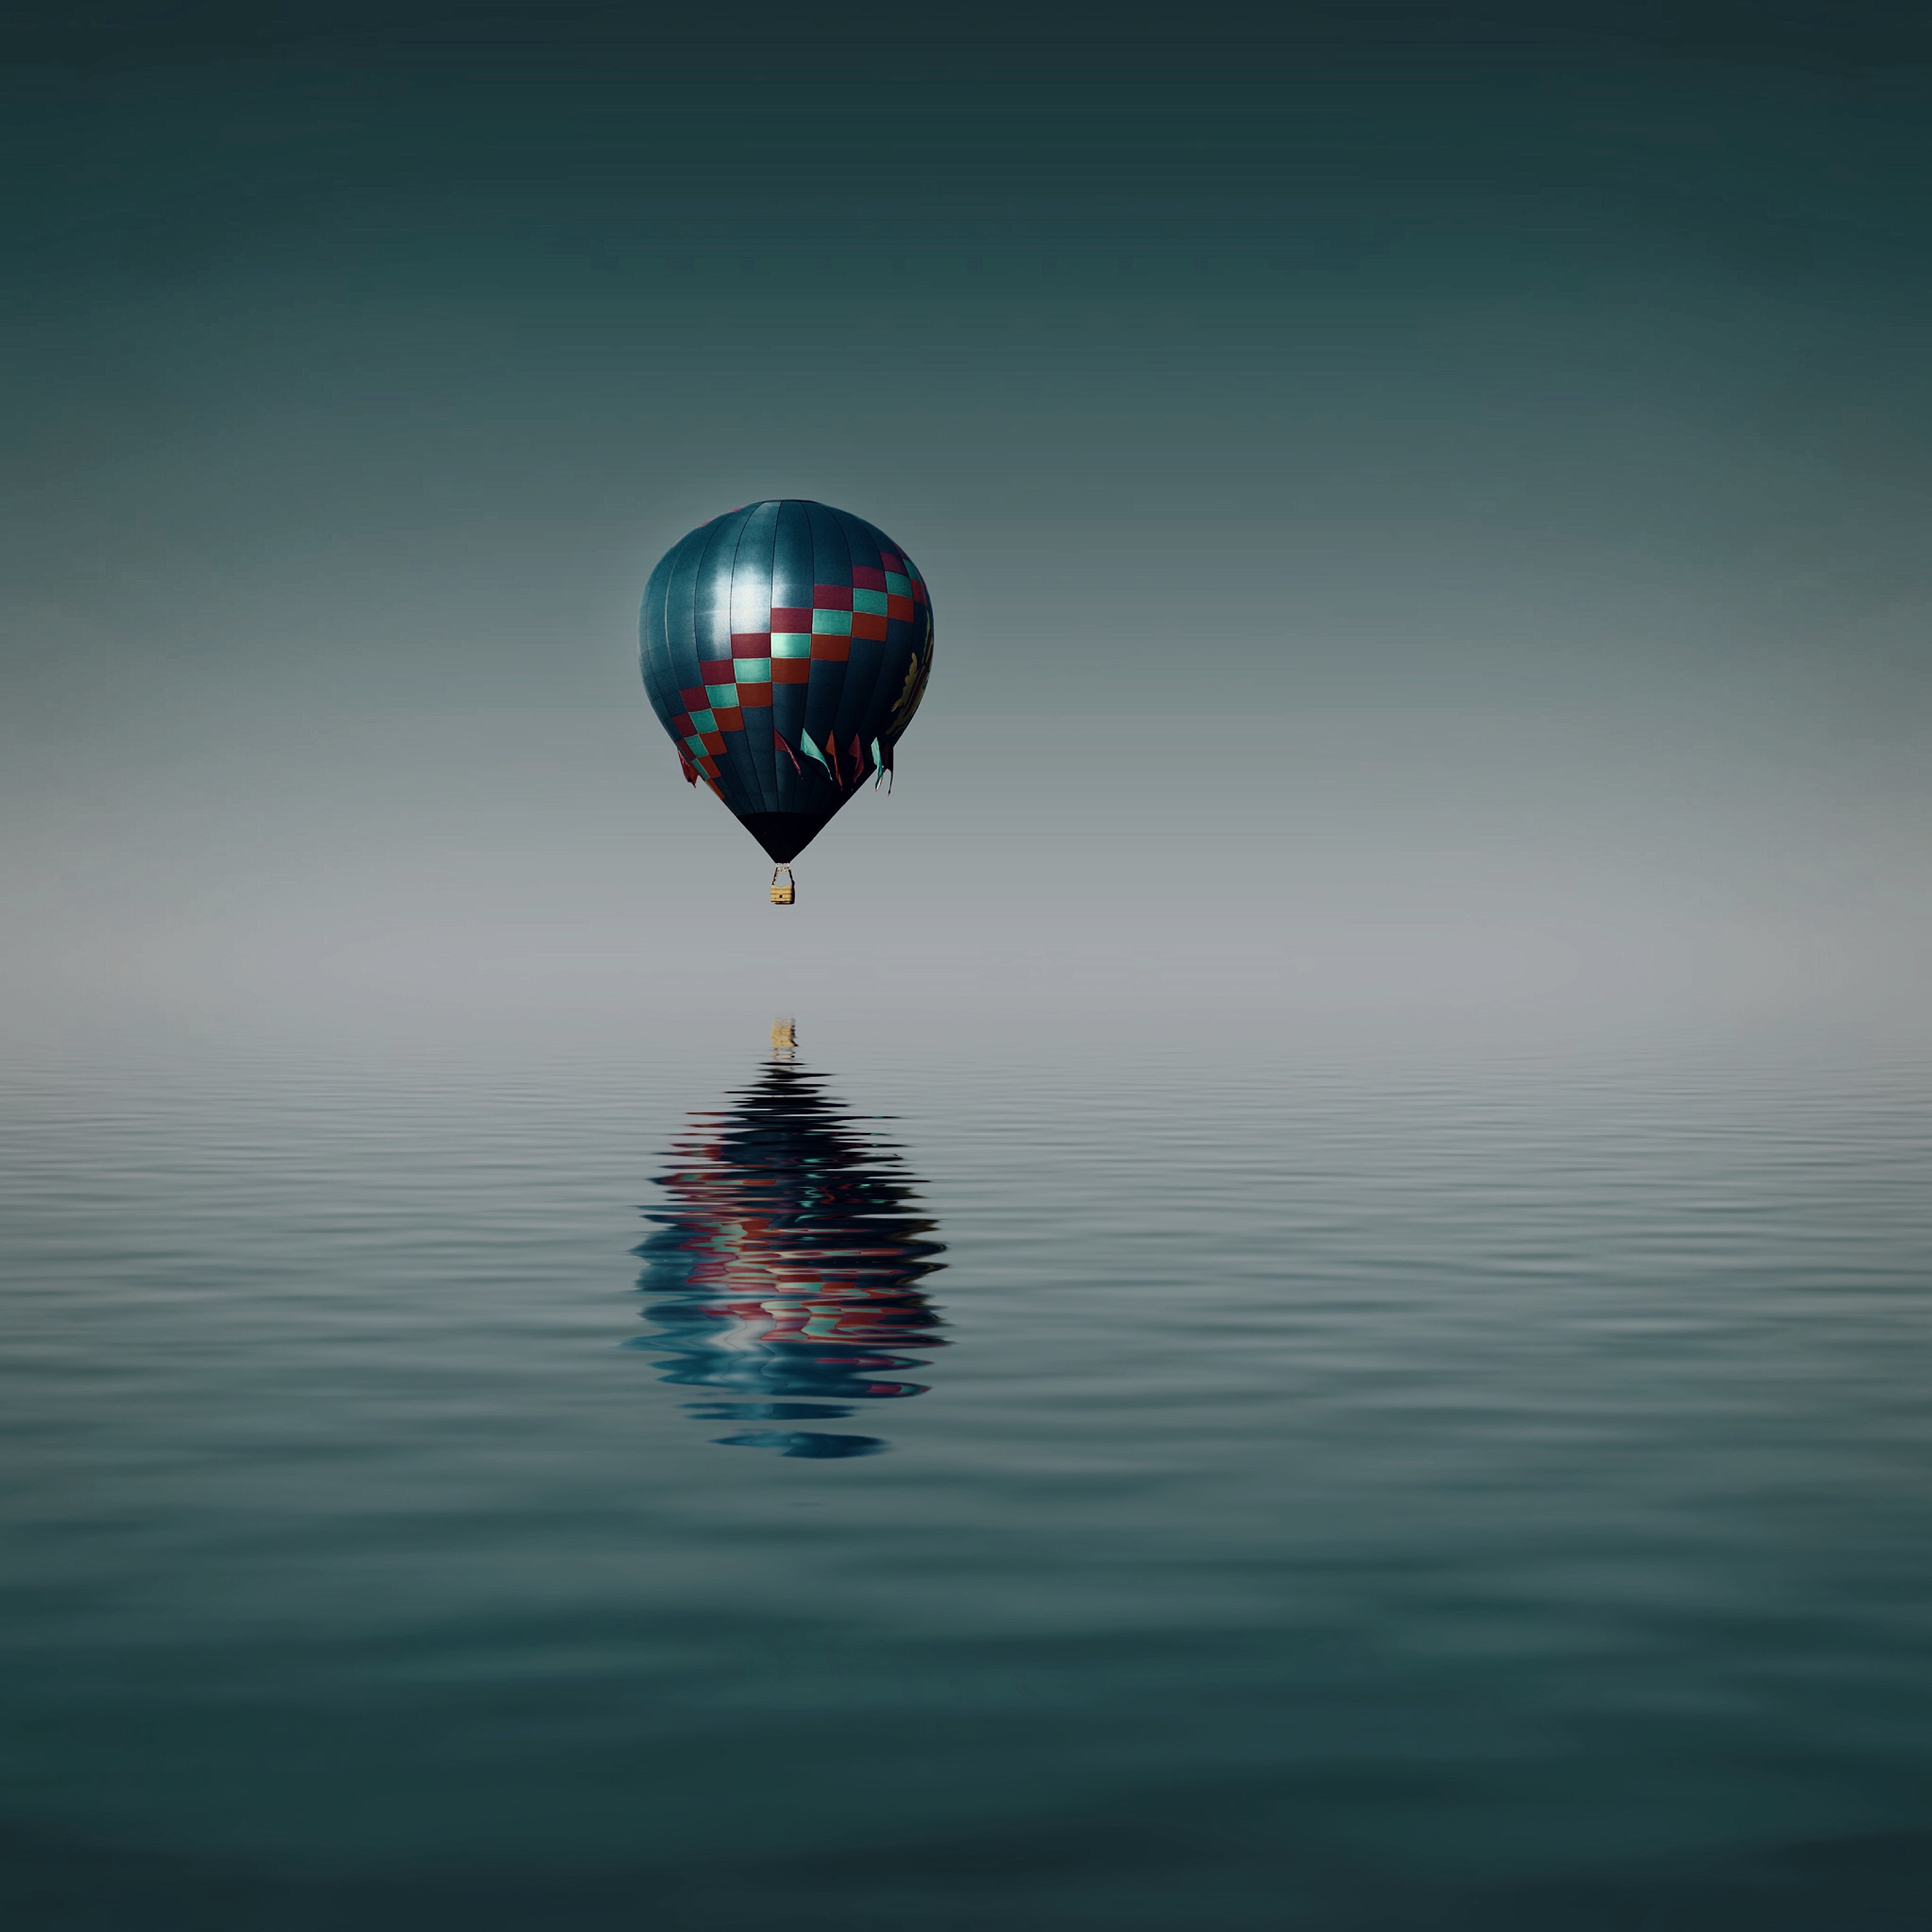
ocean, balloon, hot air balloon, flying, travel, aircraft, reflection, vehicle, toy, hot air ballooning, atmosphere of earth